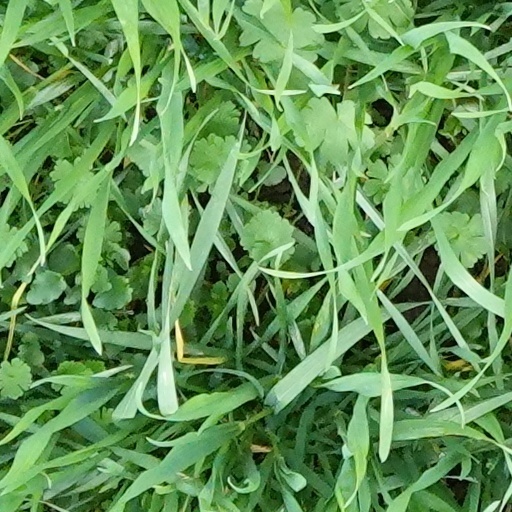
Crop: wheat